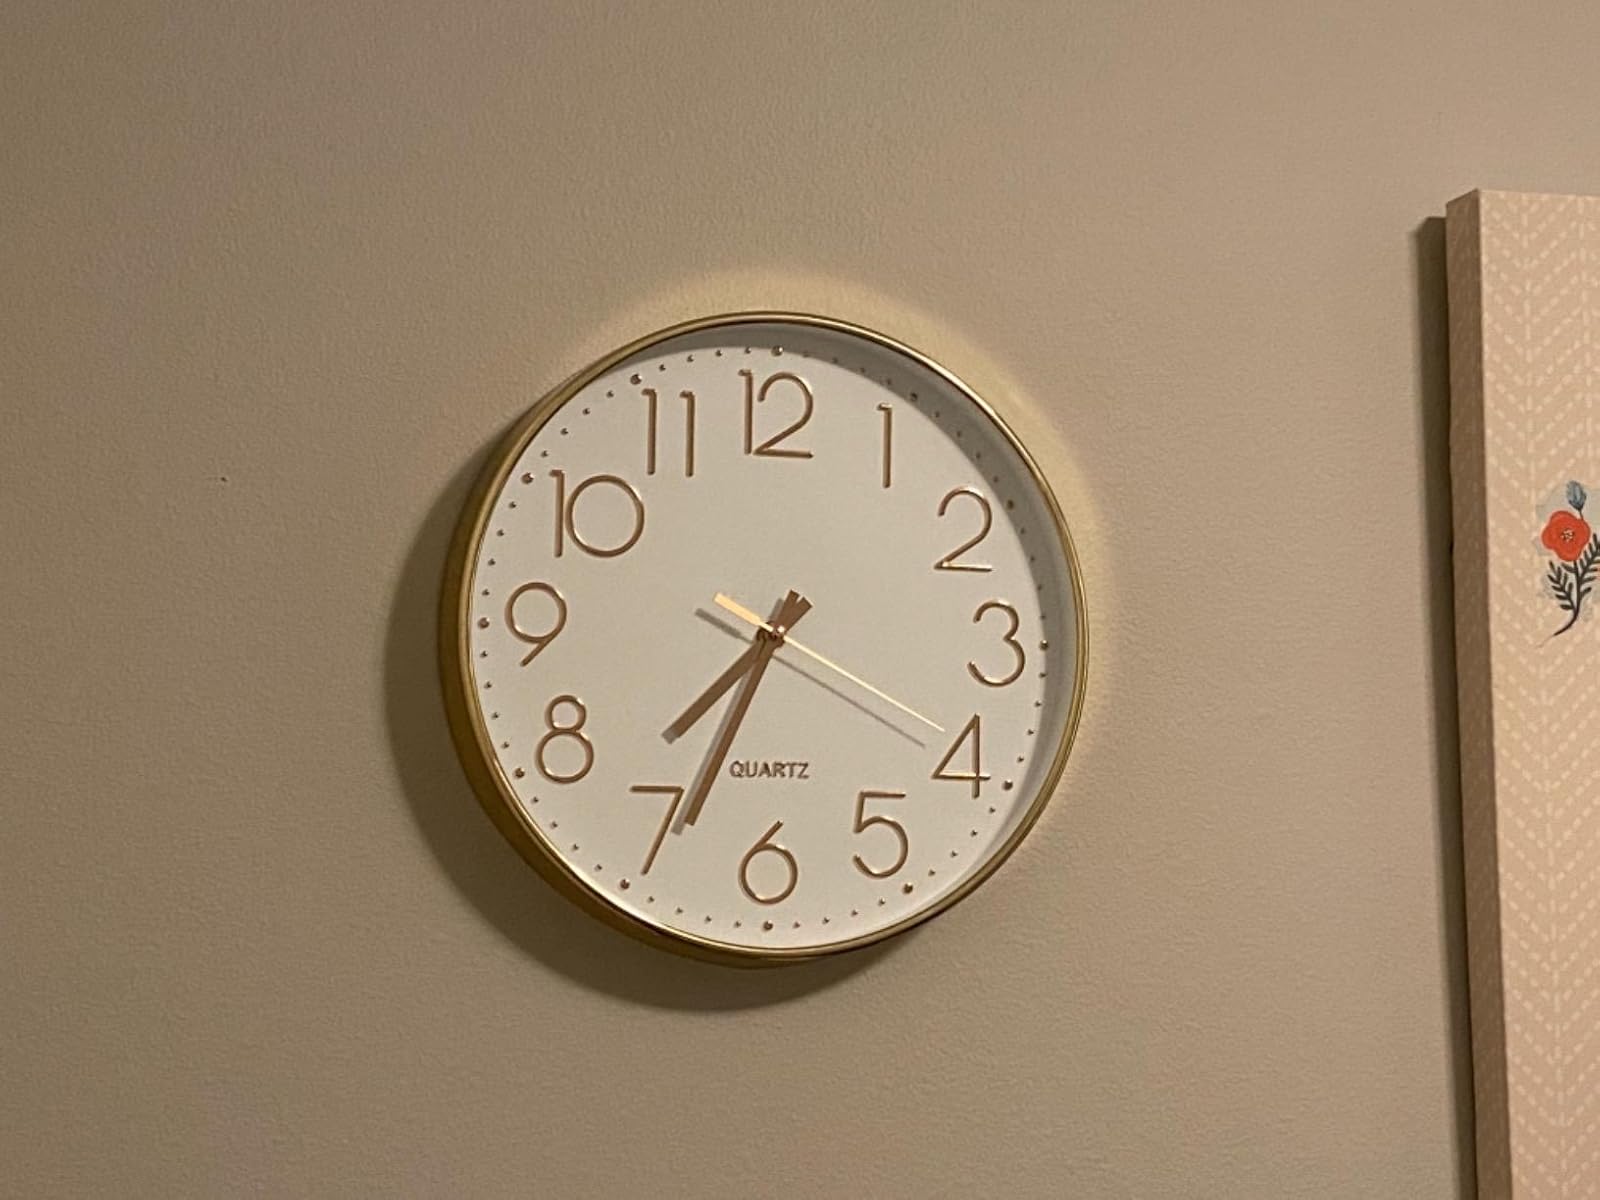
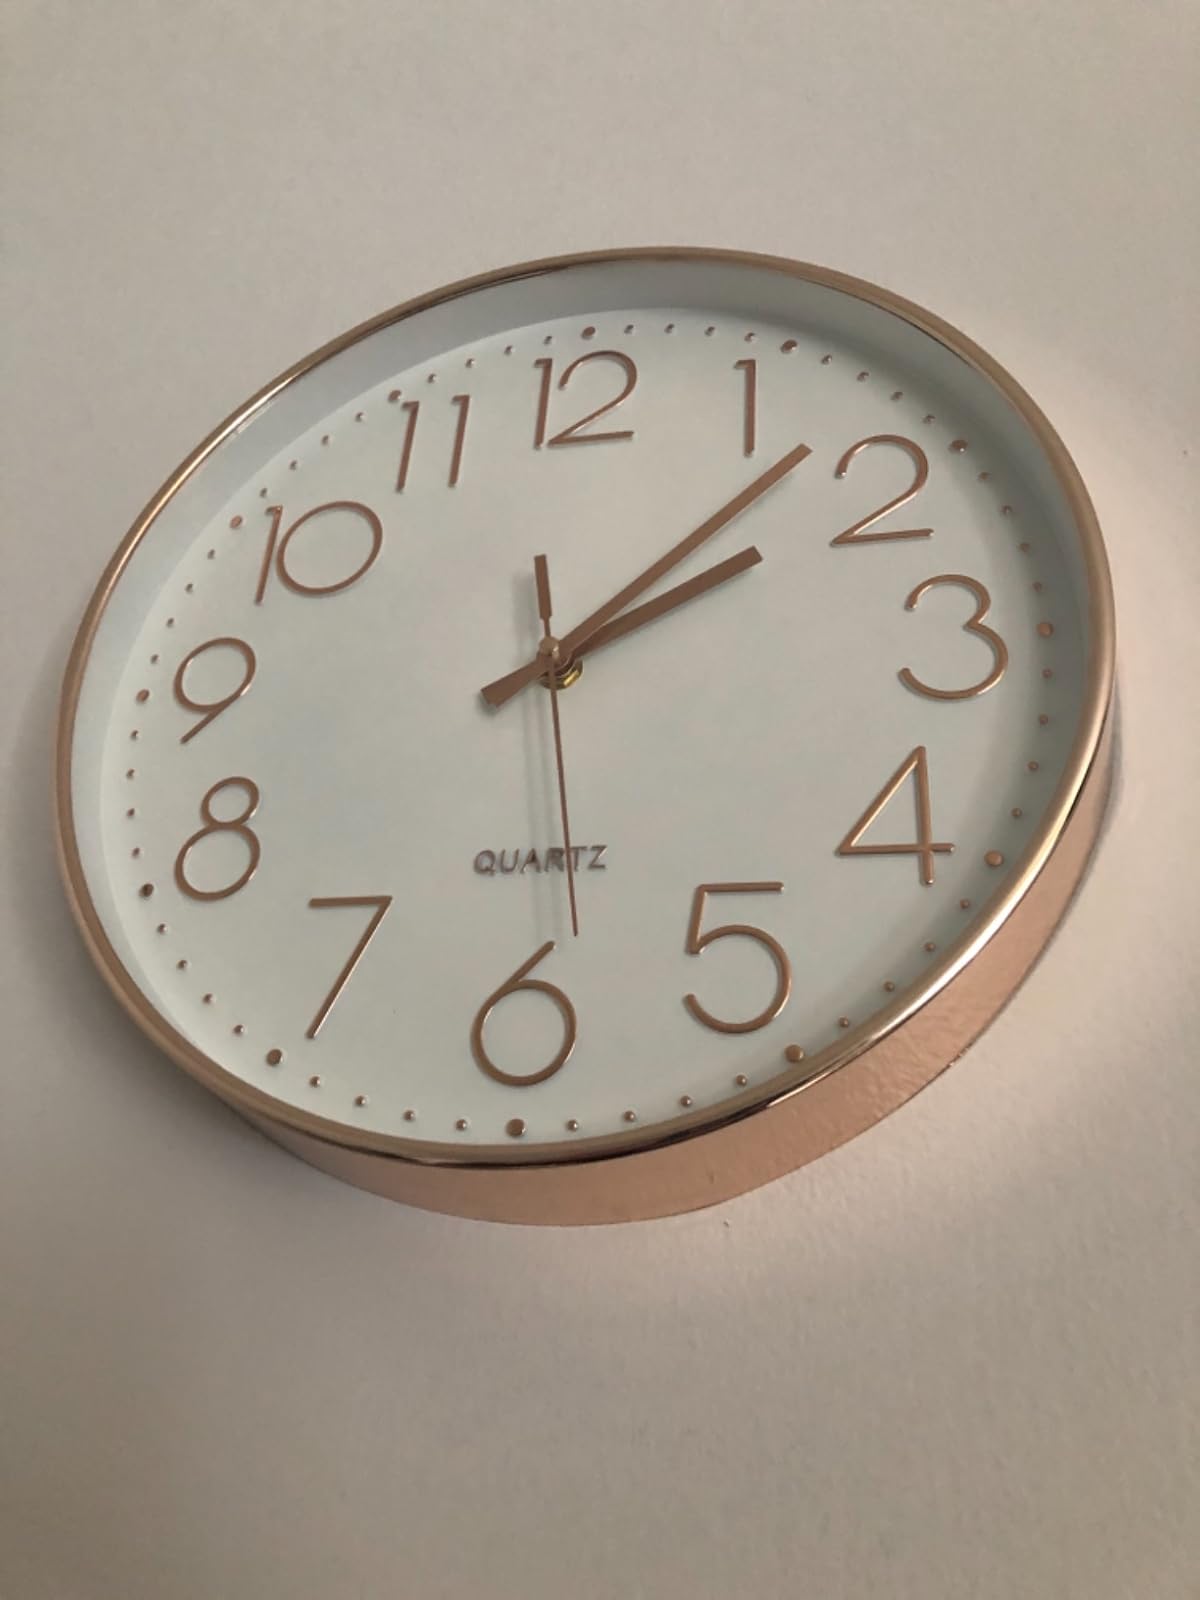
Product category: clock
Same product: yes